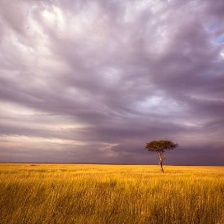
Cloud type: Stratus